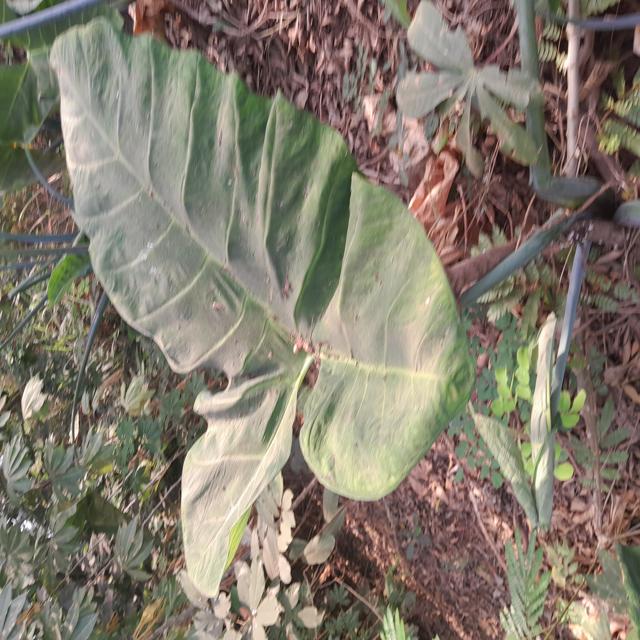
Label: Healthy